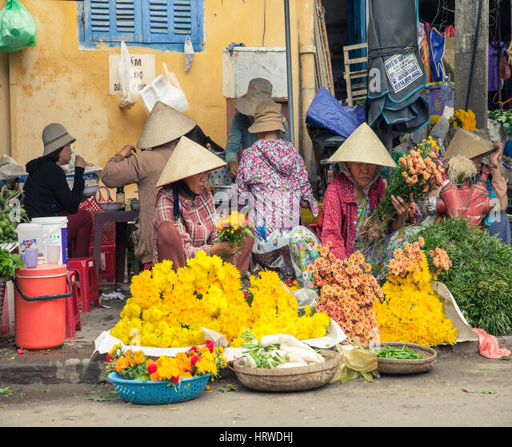
women in conical hat selling flowers at the street market